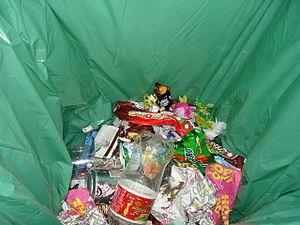
Un déchet est un objet en fin de vie ou une substance ayant subi une altération physique ou chimique, qui ne présente alors plus d'utilité ou est destiné à l'élimination. Le mot vient de l'ancien français déchiet ou déchié, soit « la quantité perdue dans l'usage d'un produit », ce qui en reste après son utilisation.